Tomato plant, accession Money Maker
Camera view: bottom (45 deg); turntable rotation: 270 degrees
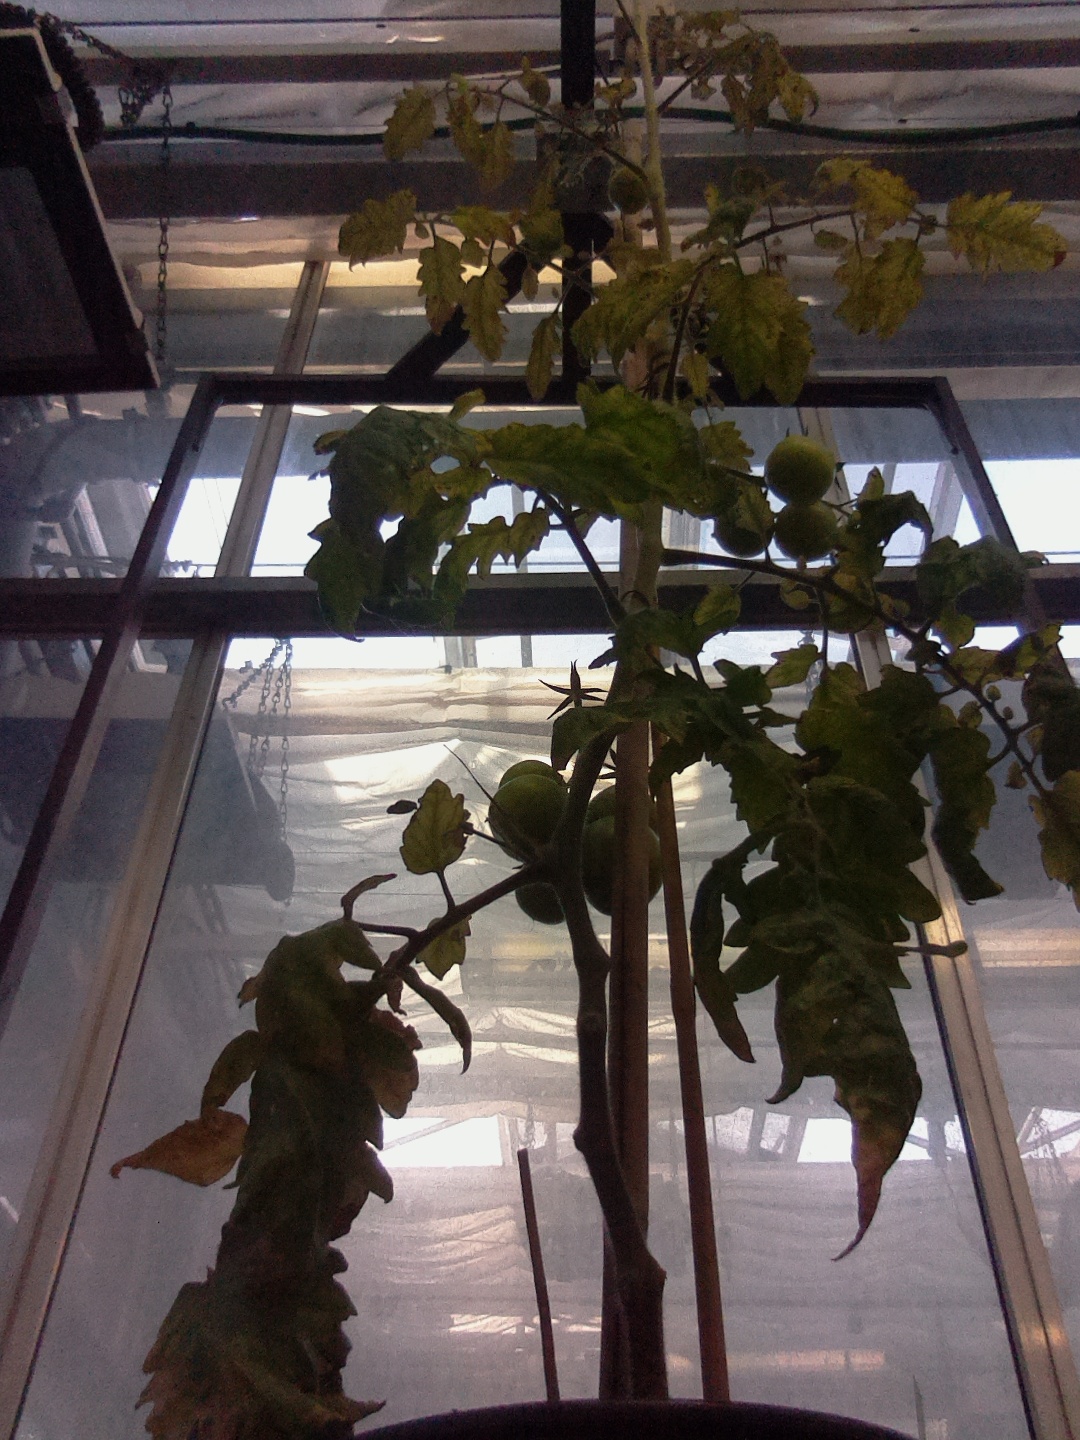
BBCH growth stage 79: 90% -100% of final fruit size